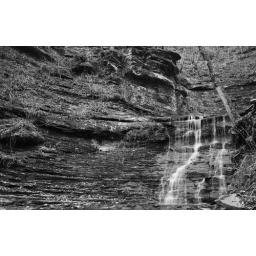
Waterfall in black and white